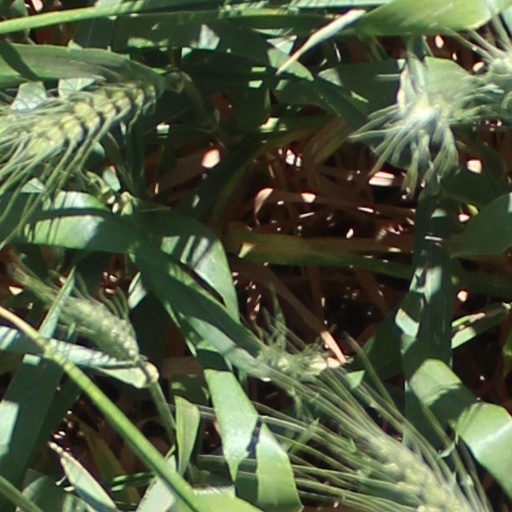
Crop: wheat